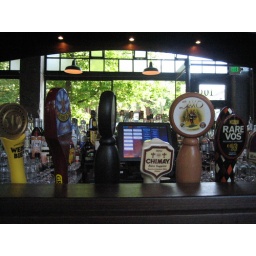
Went here because it was in National Geographic Adventure magazine. I'm actually facing the bar mirror (reflection of trees)